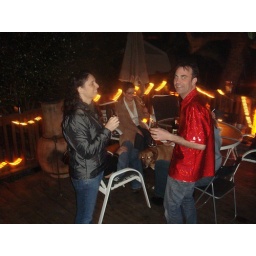
b-day boy in red